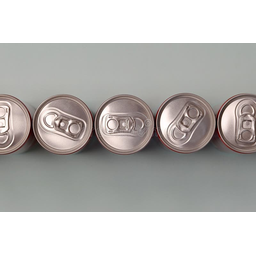
Label: metal